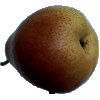
Label: Pear Forelle 1